Education in India

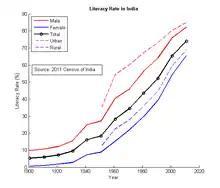
Literacy in India grew very slowly until independence in 1947. An acceleration in the rate of literacy growth occurred in the 1991–2001 period.

The Midday Meal Scheme is a school meal programme of the Government of India designed to improve the nutritional status of school-age children nationwide, by supplying free lunches on working days for children in primary and upper primary classes in government, government aided, local body, Education Guarantee Scheme, and alternative innovative education centres, "Madarsa" and "Maqtabs" supported under Sarva Shiksha Abhiyan, and National Child Labour Project schools run by the ministry of labour. Serving 120,000,000 children in over 1,265,000 schools and Education Guarantee Scheme centres, it is one of the largest in the world.